Truncated order-6 octagonal tiling

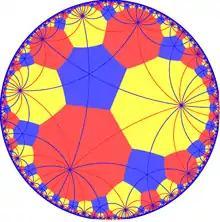
Truncated order-6 octagonal tiling with mirror lines,

The dual to this tiling represent the fundamental domains of [(8,8,3)] (*883) symmetry. There are 3 small index subgroup symmetries constructed from [(8,8,3)] by mirror removal and alternation. In these images fundamental domains are alternately colored black and white, and mirrors exist on the boundaries between colors.